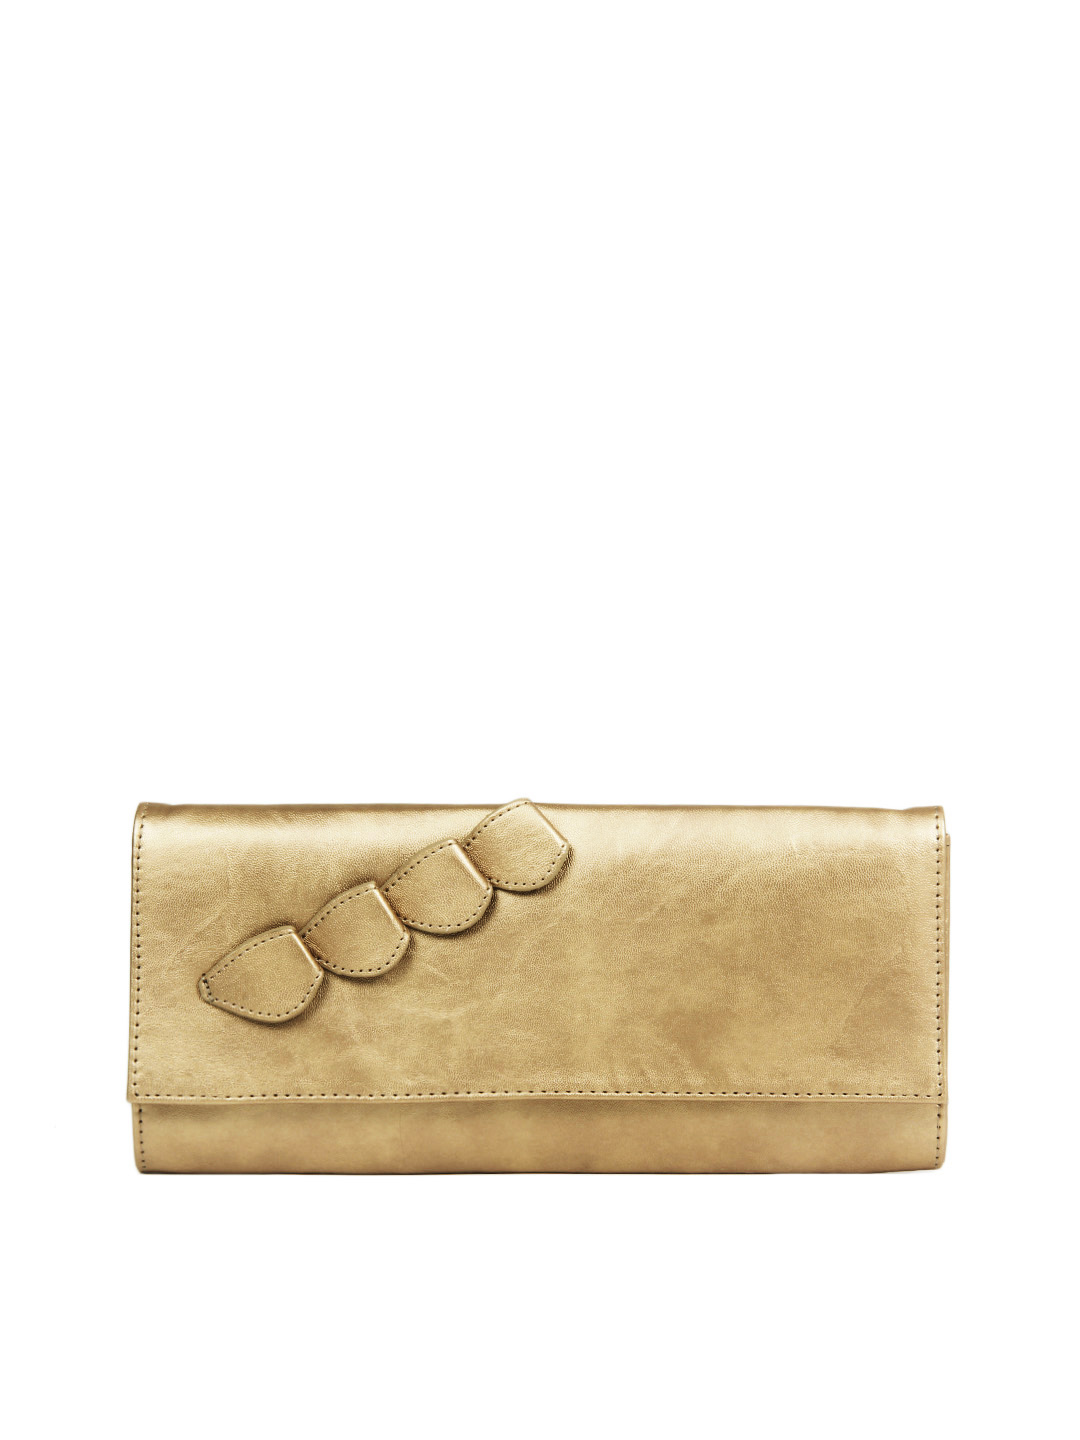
Baggit Women Gold Fingers Club Clutch
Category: Accessories / Bags / Clutches
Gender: Women
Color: Gold
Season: Summer 2012
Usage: Casual